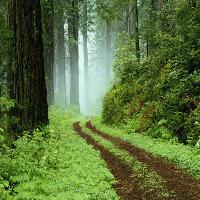
Weather: cloudy or overcast